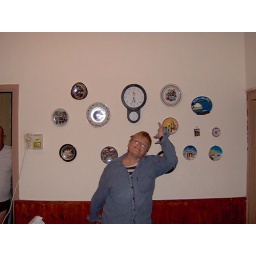
The wall has many more plates from all over the world now